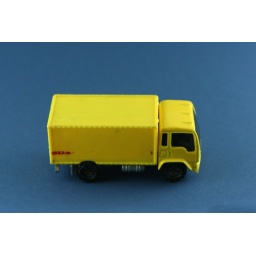
Little boy treasures in the light box